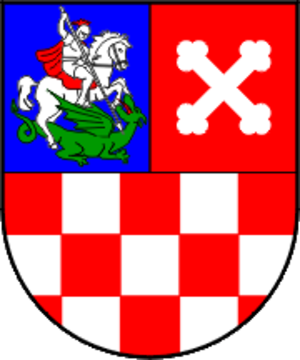
Le comitat de Bjelovar-Bilogora est un comitat dans le centre de la Croatie. Il doit son nom à la ville de Bjelovar et à la colline de Bilogora, située dans le nord du comitat. Selon le recensement fait en 2011, ce comitat a une surface de 2 652 km² et est peuplé de 119 764 habitants.